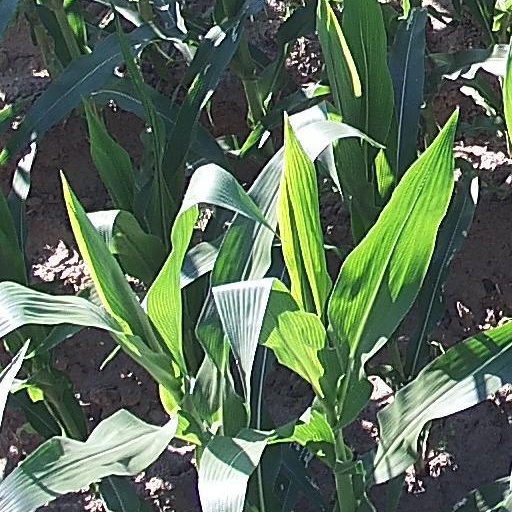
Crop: maize; corn